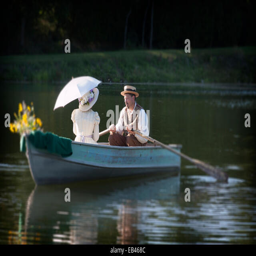
a couple rowing a boat on a date